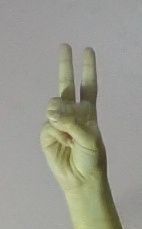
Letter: taa